Prayat Pongdam

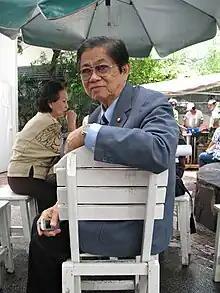
Prayat Pongdam

Prayat Pongdam was born on 28 October 1934 in Sing Buri, Thailand. He attended the Poh-Chang Academy of Arts and Silpakorn University and earned a bachelor's degree in painting. Later, he went to Italy to complete a diploma from L'Accademia di Belle Art, Rome.